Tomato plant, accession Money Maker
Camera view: vertical (180 deg); turntable rotation: 330 degrees
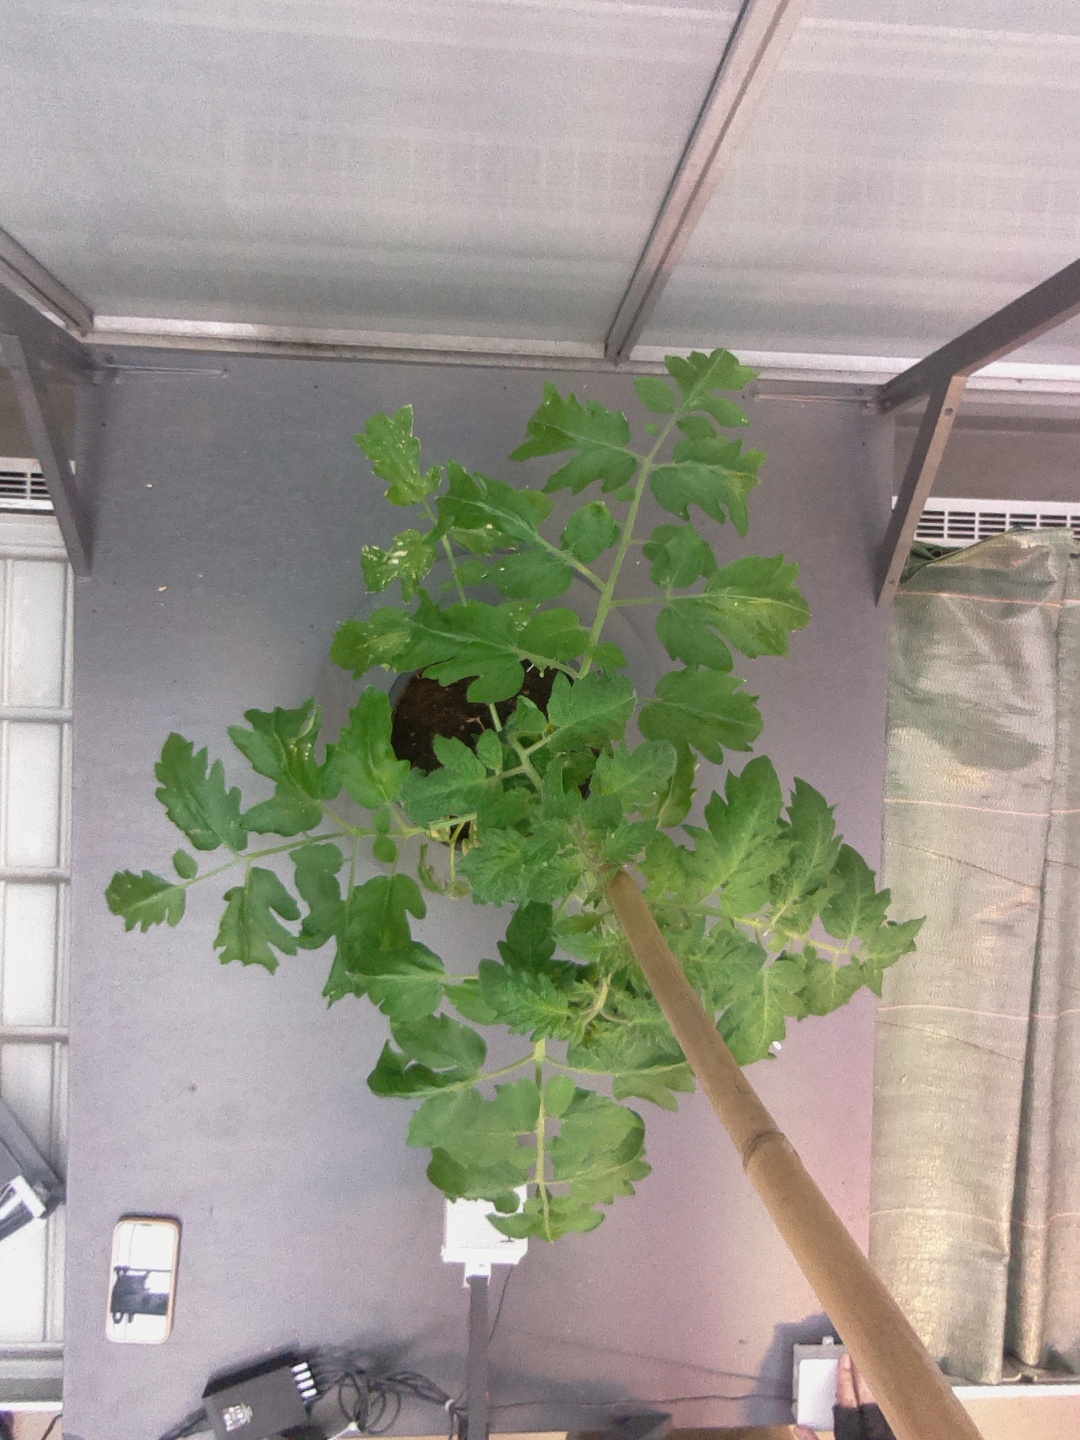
BBCH growth stage 52: 2 inflorescences visible